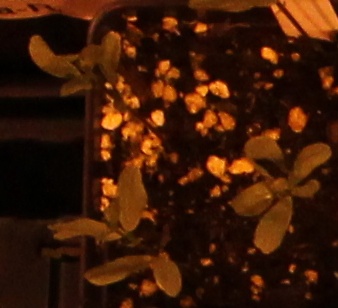
Label: Lentil